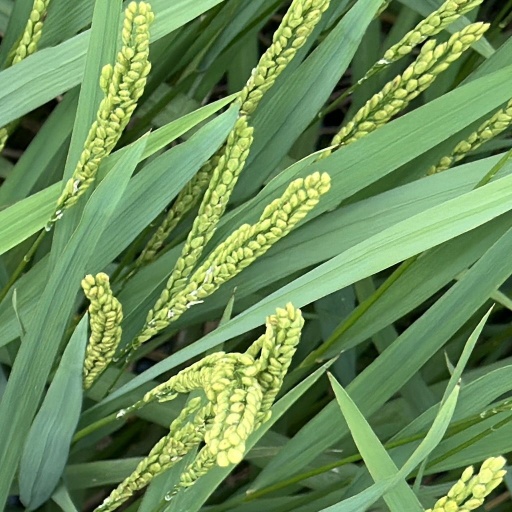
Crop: rice